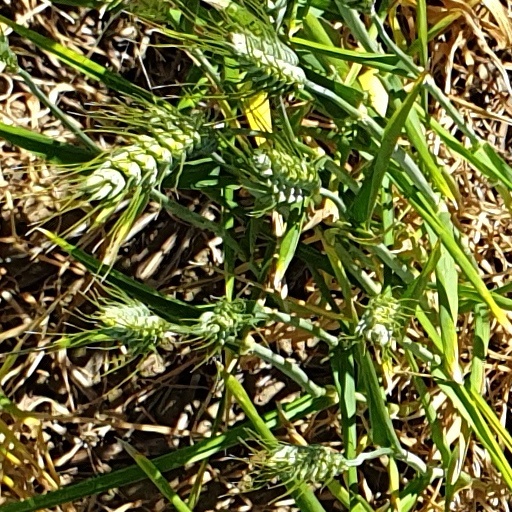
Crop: wheat